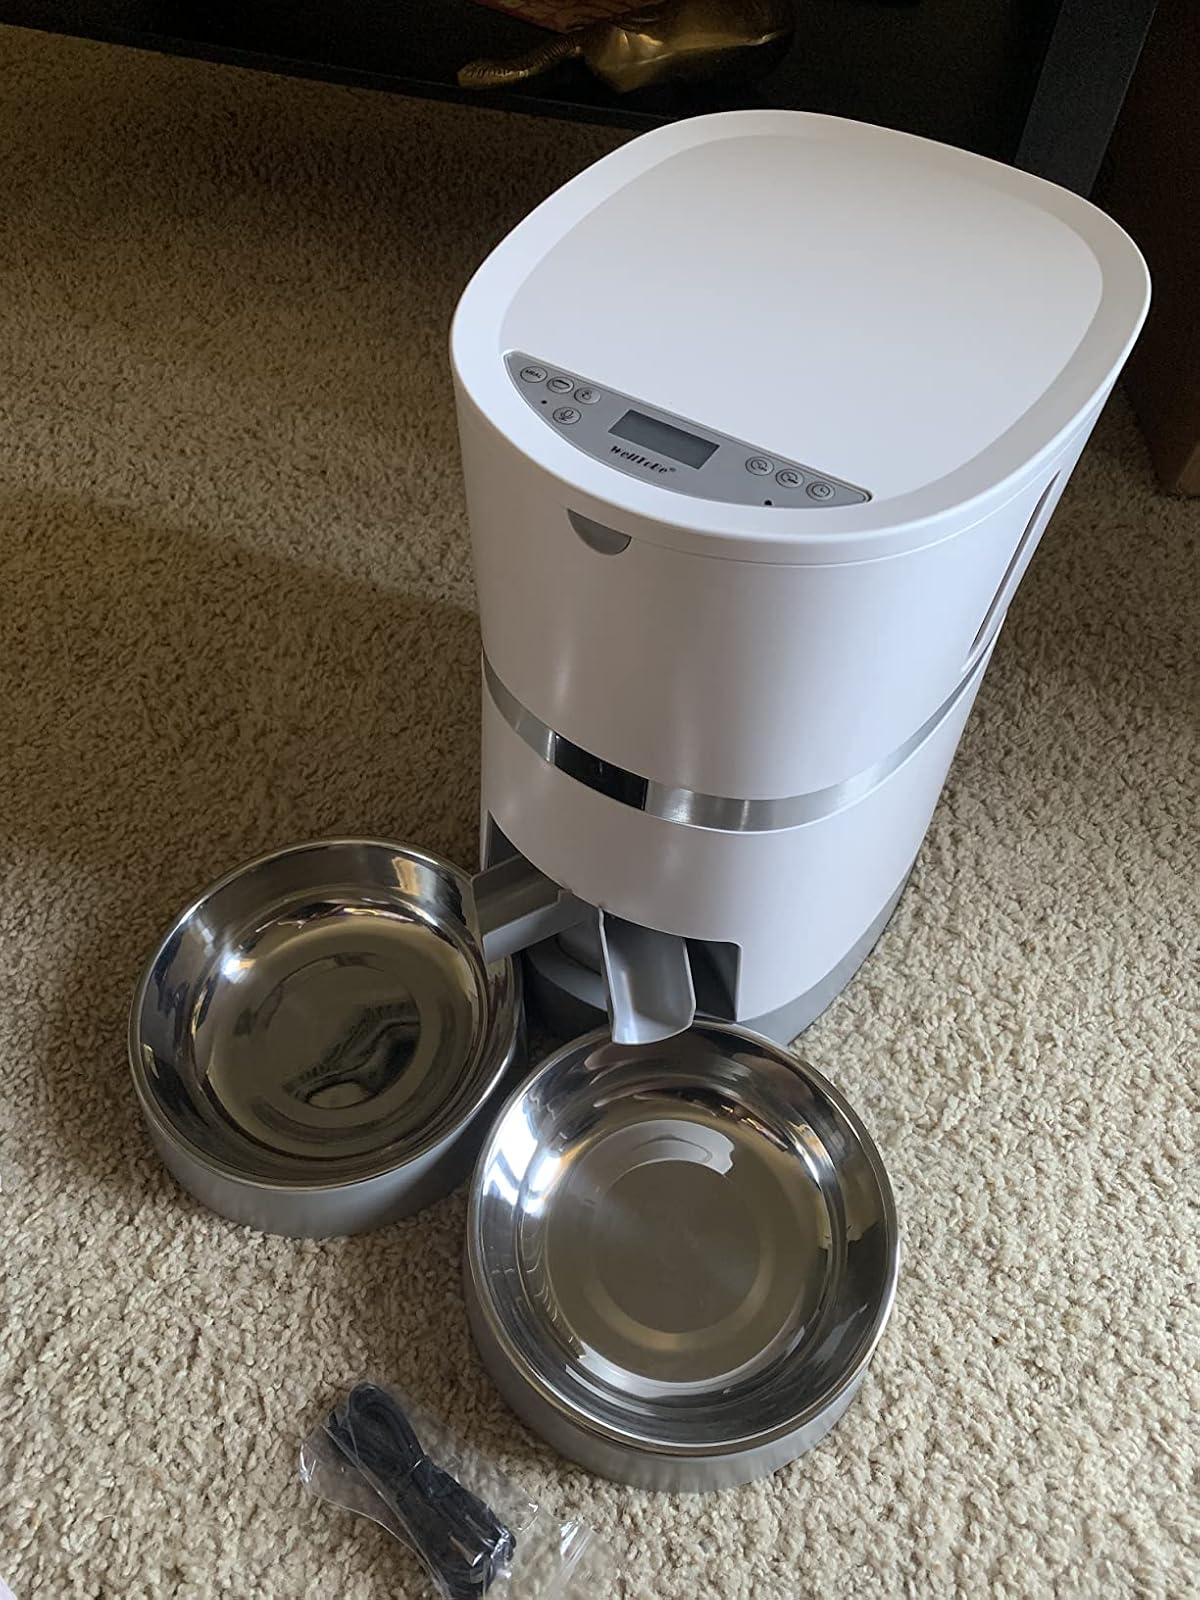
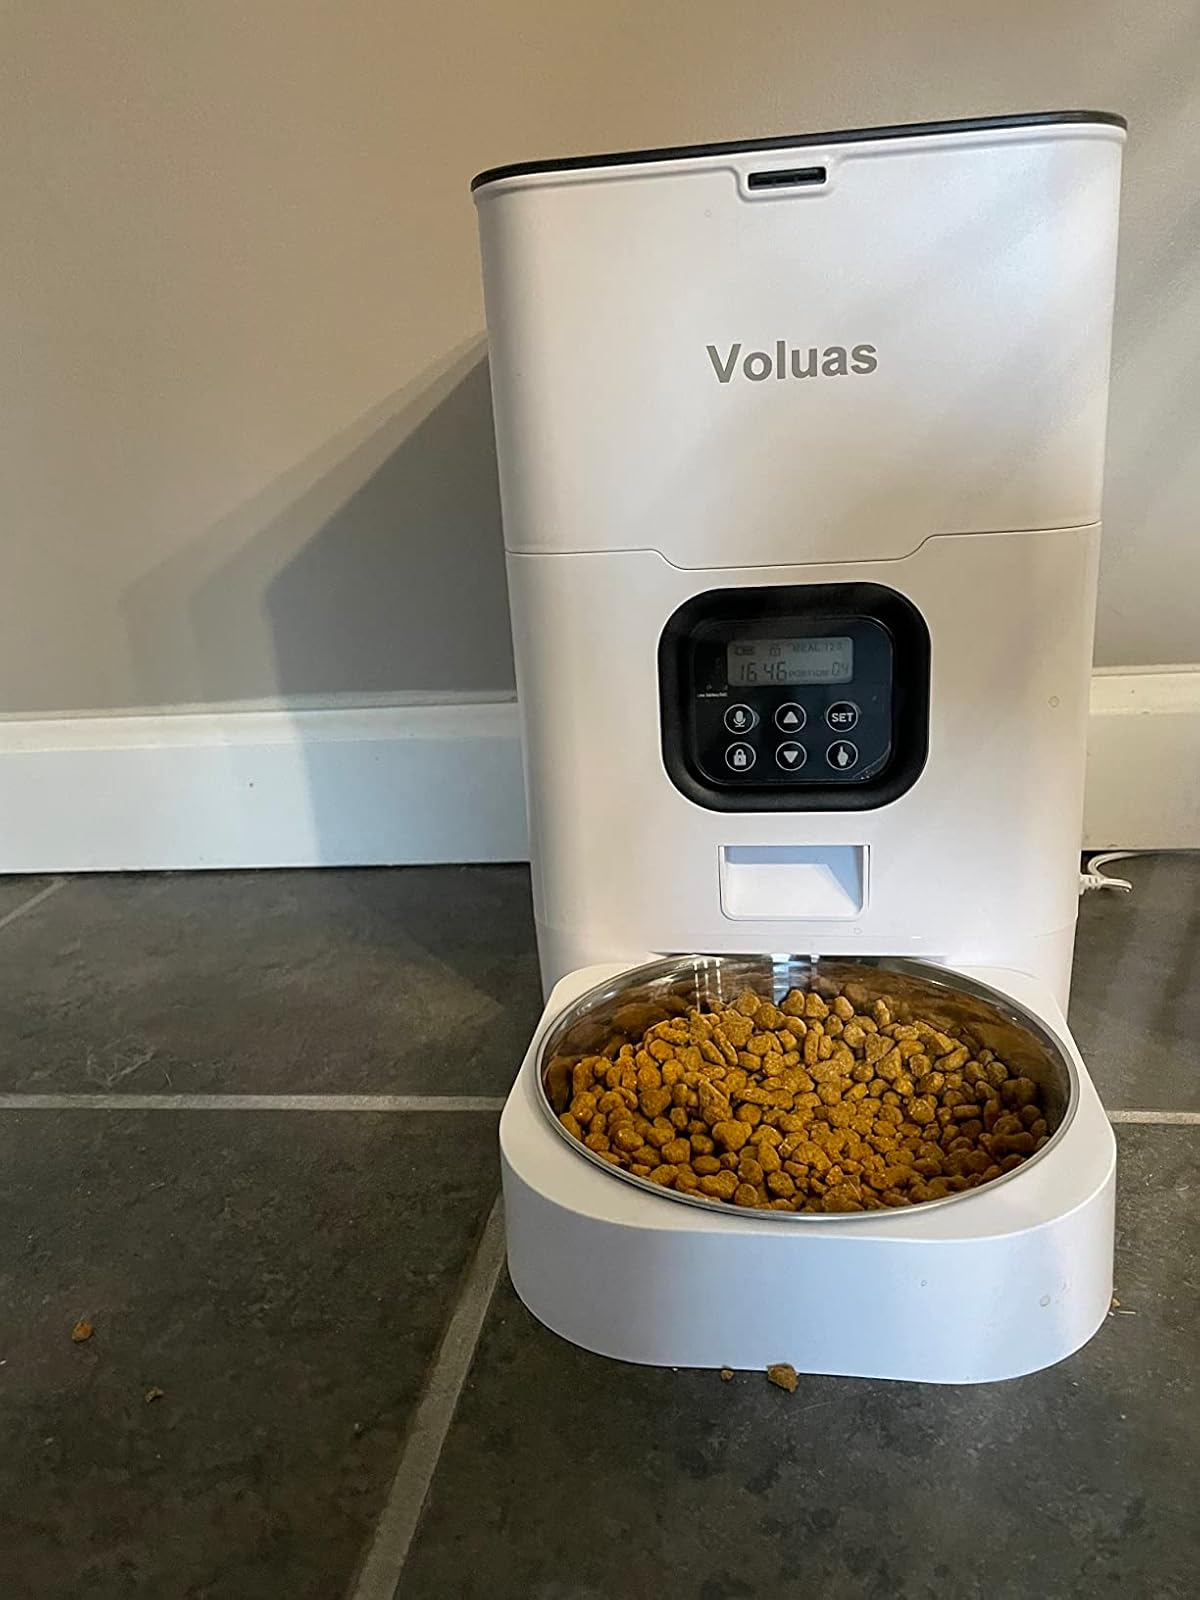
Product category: items_feeder
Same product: no